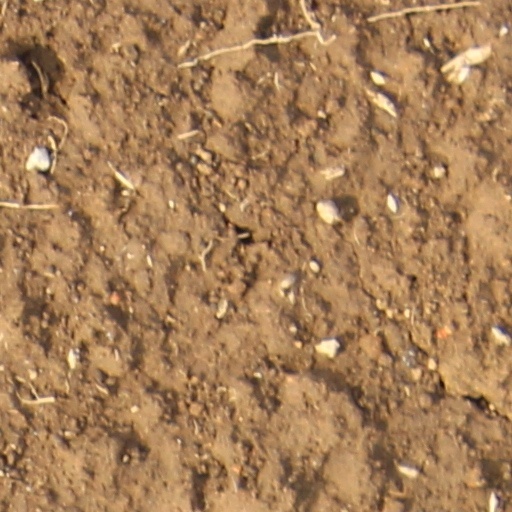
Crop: wheat